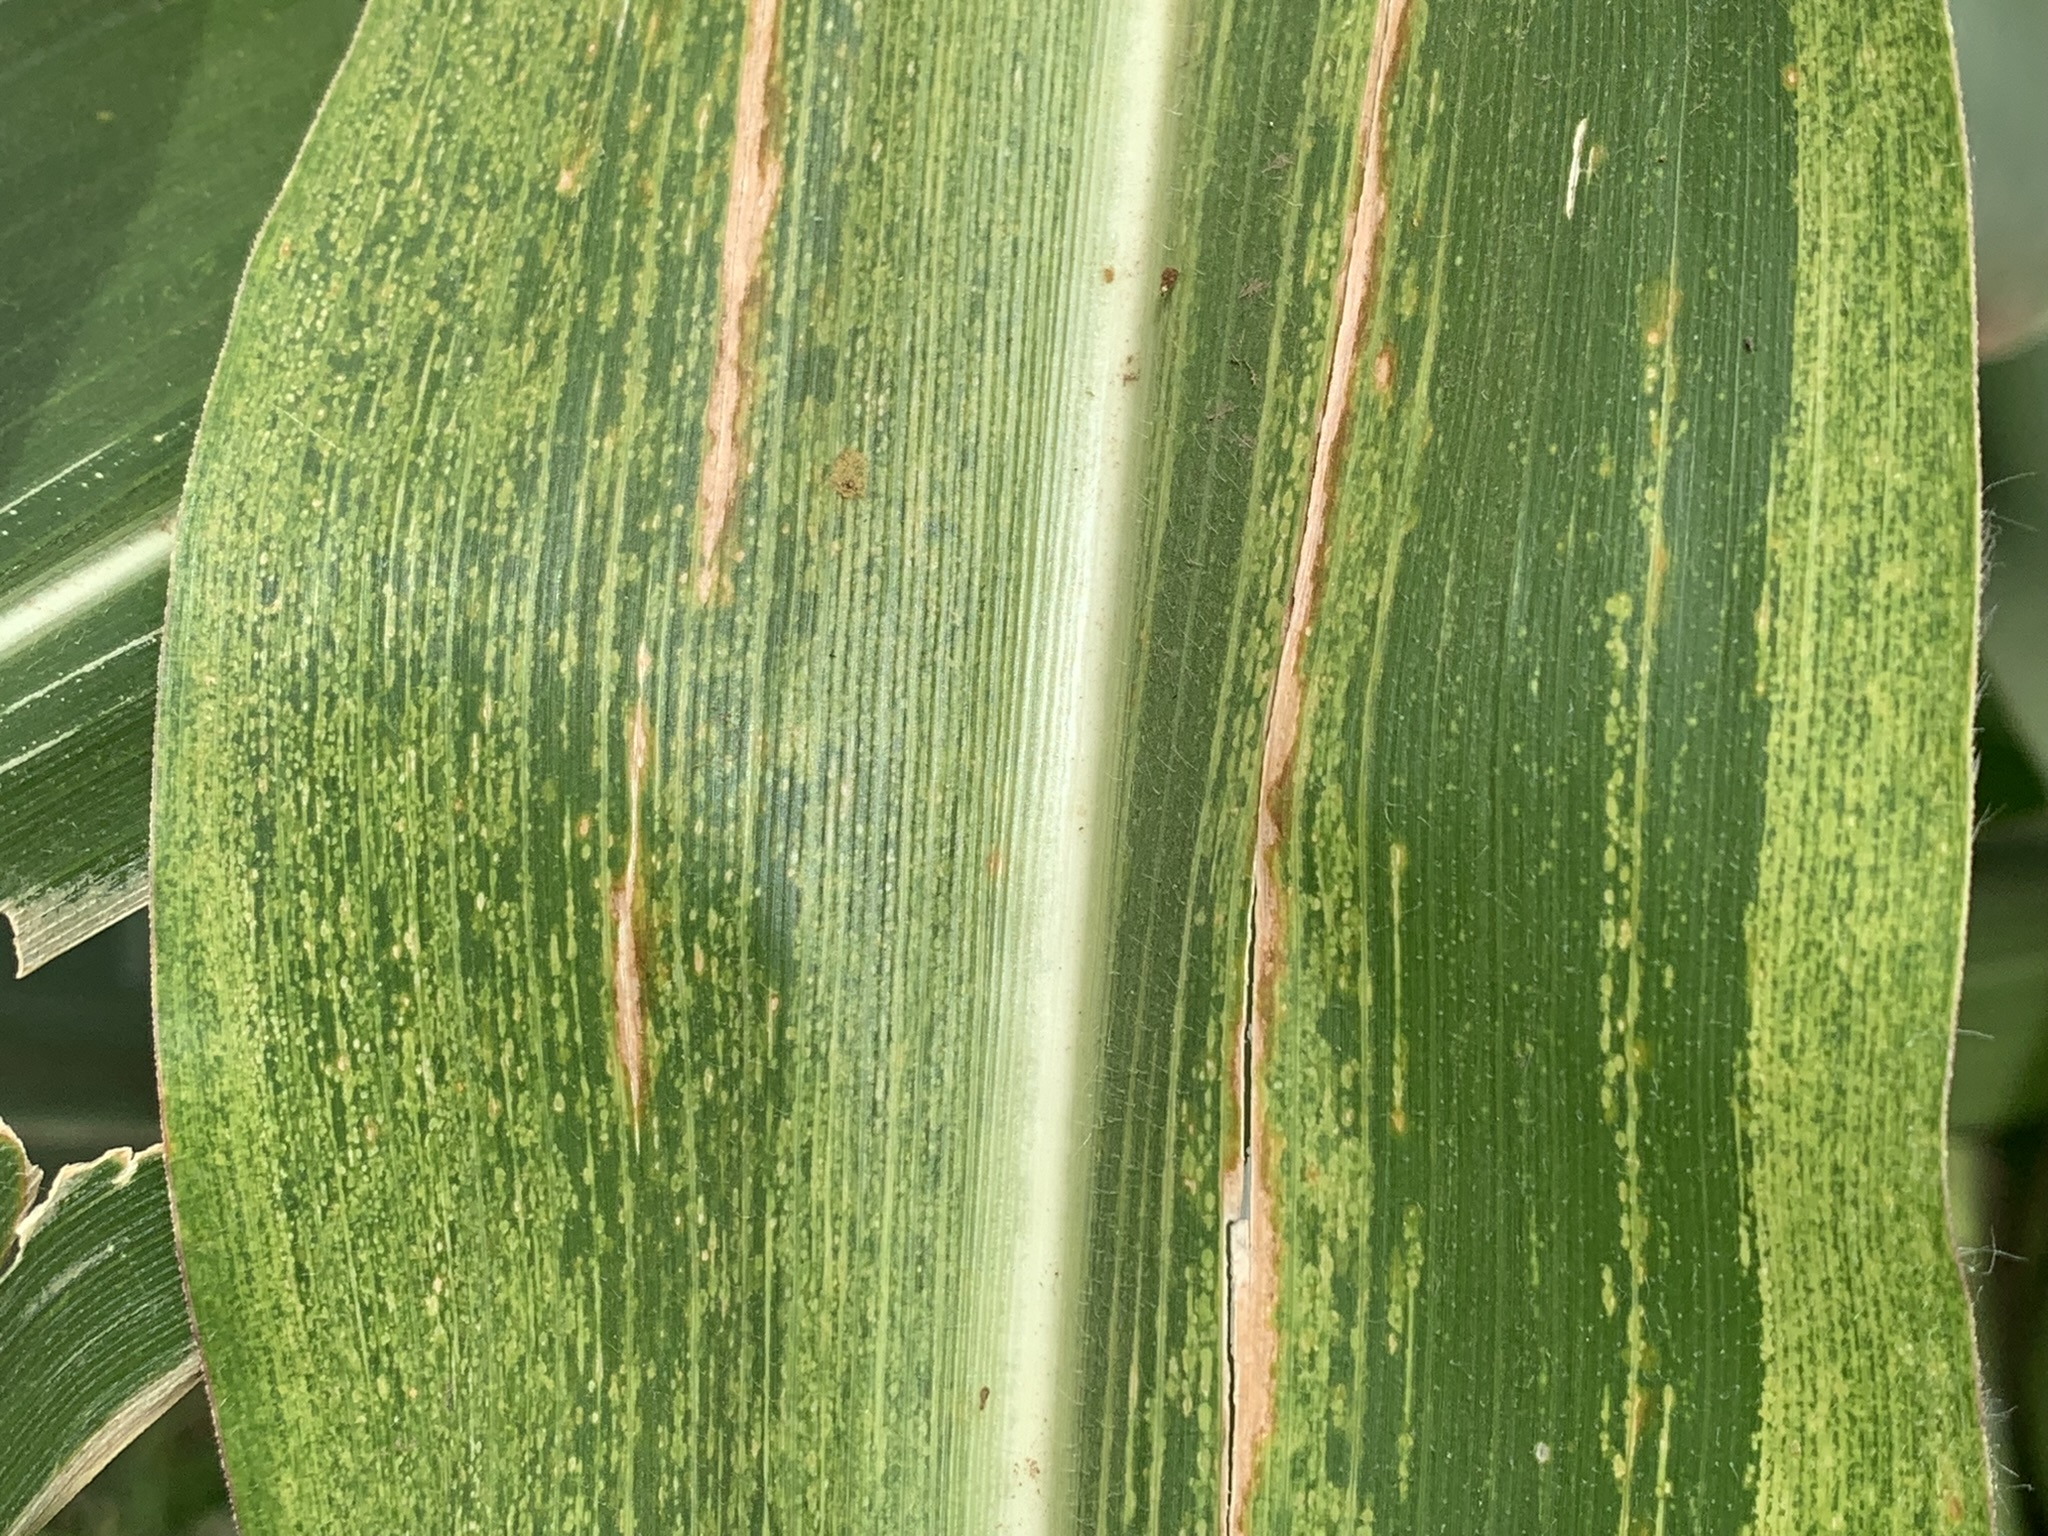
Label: MSV